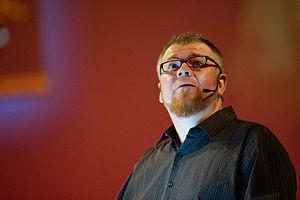
Daniel Loxton, né en 1975, est un écrivain canadien, illustrateur et sceptique. Il a écrit ou co-écrit plusieurs ouvrages dont Tales of Prehistoric Life, une trilogie scientifique pour enfants et Abominable Science!, un aperçu scientifique sur la cryptozoologie. En tant que rédacteur en chef de Junior Skeptic, la section pour enfant du Skeptic magazine, Loxton y écrit et illustre la plupart des questions, une section scientifique des enfants dans la société dans le magazine.